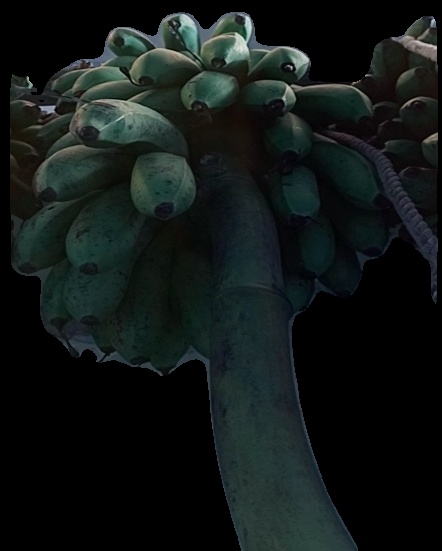
Variety: rasbale
Grade: grade2